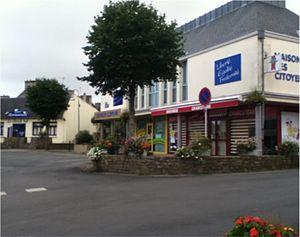
Maison des Citoyens de Locmaria-Plouzané et la boucherie.
Locmaria-Plouzané [lɔkmaʁja pluzane], parfois écrit Loc-Maria-Plouzané est une commune du département du Finistère, dans la région Bretagne, en France. Ses habitants sont les Lanvénécois.